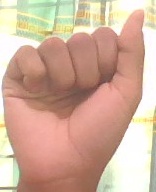
ASL sign: A